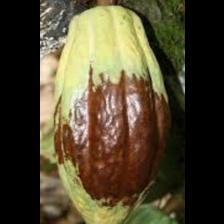
Label: phytophthora